Ulm School of Design

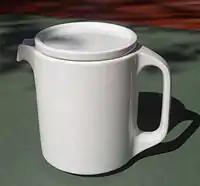
Cup as part of stackable tableware for hotels designed by Hans Nick Roericht for thesis work during 1958 and 1959.

The consequence of this debate was a great exhibition of work that had been created in the classes of HfG and showcased the successful balancing of art and science. The show was initially in Ulm and Stuttgart in 1963, later in the Neue Sammlung, Munich, and in the "Stedelijk Museum" Amsterdam. In addition to the fundamental debate over curriculum, changes were made in the constitution and the reintroduction of a single rector to replace the Board of Governors.